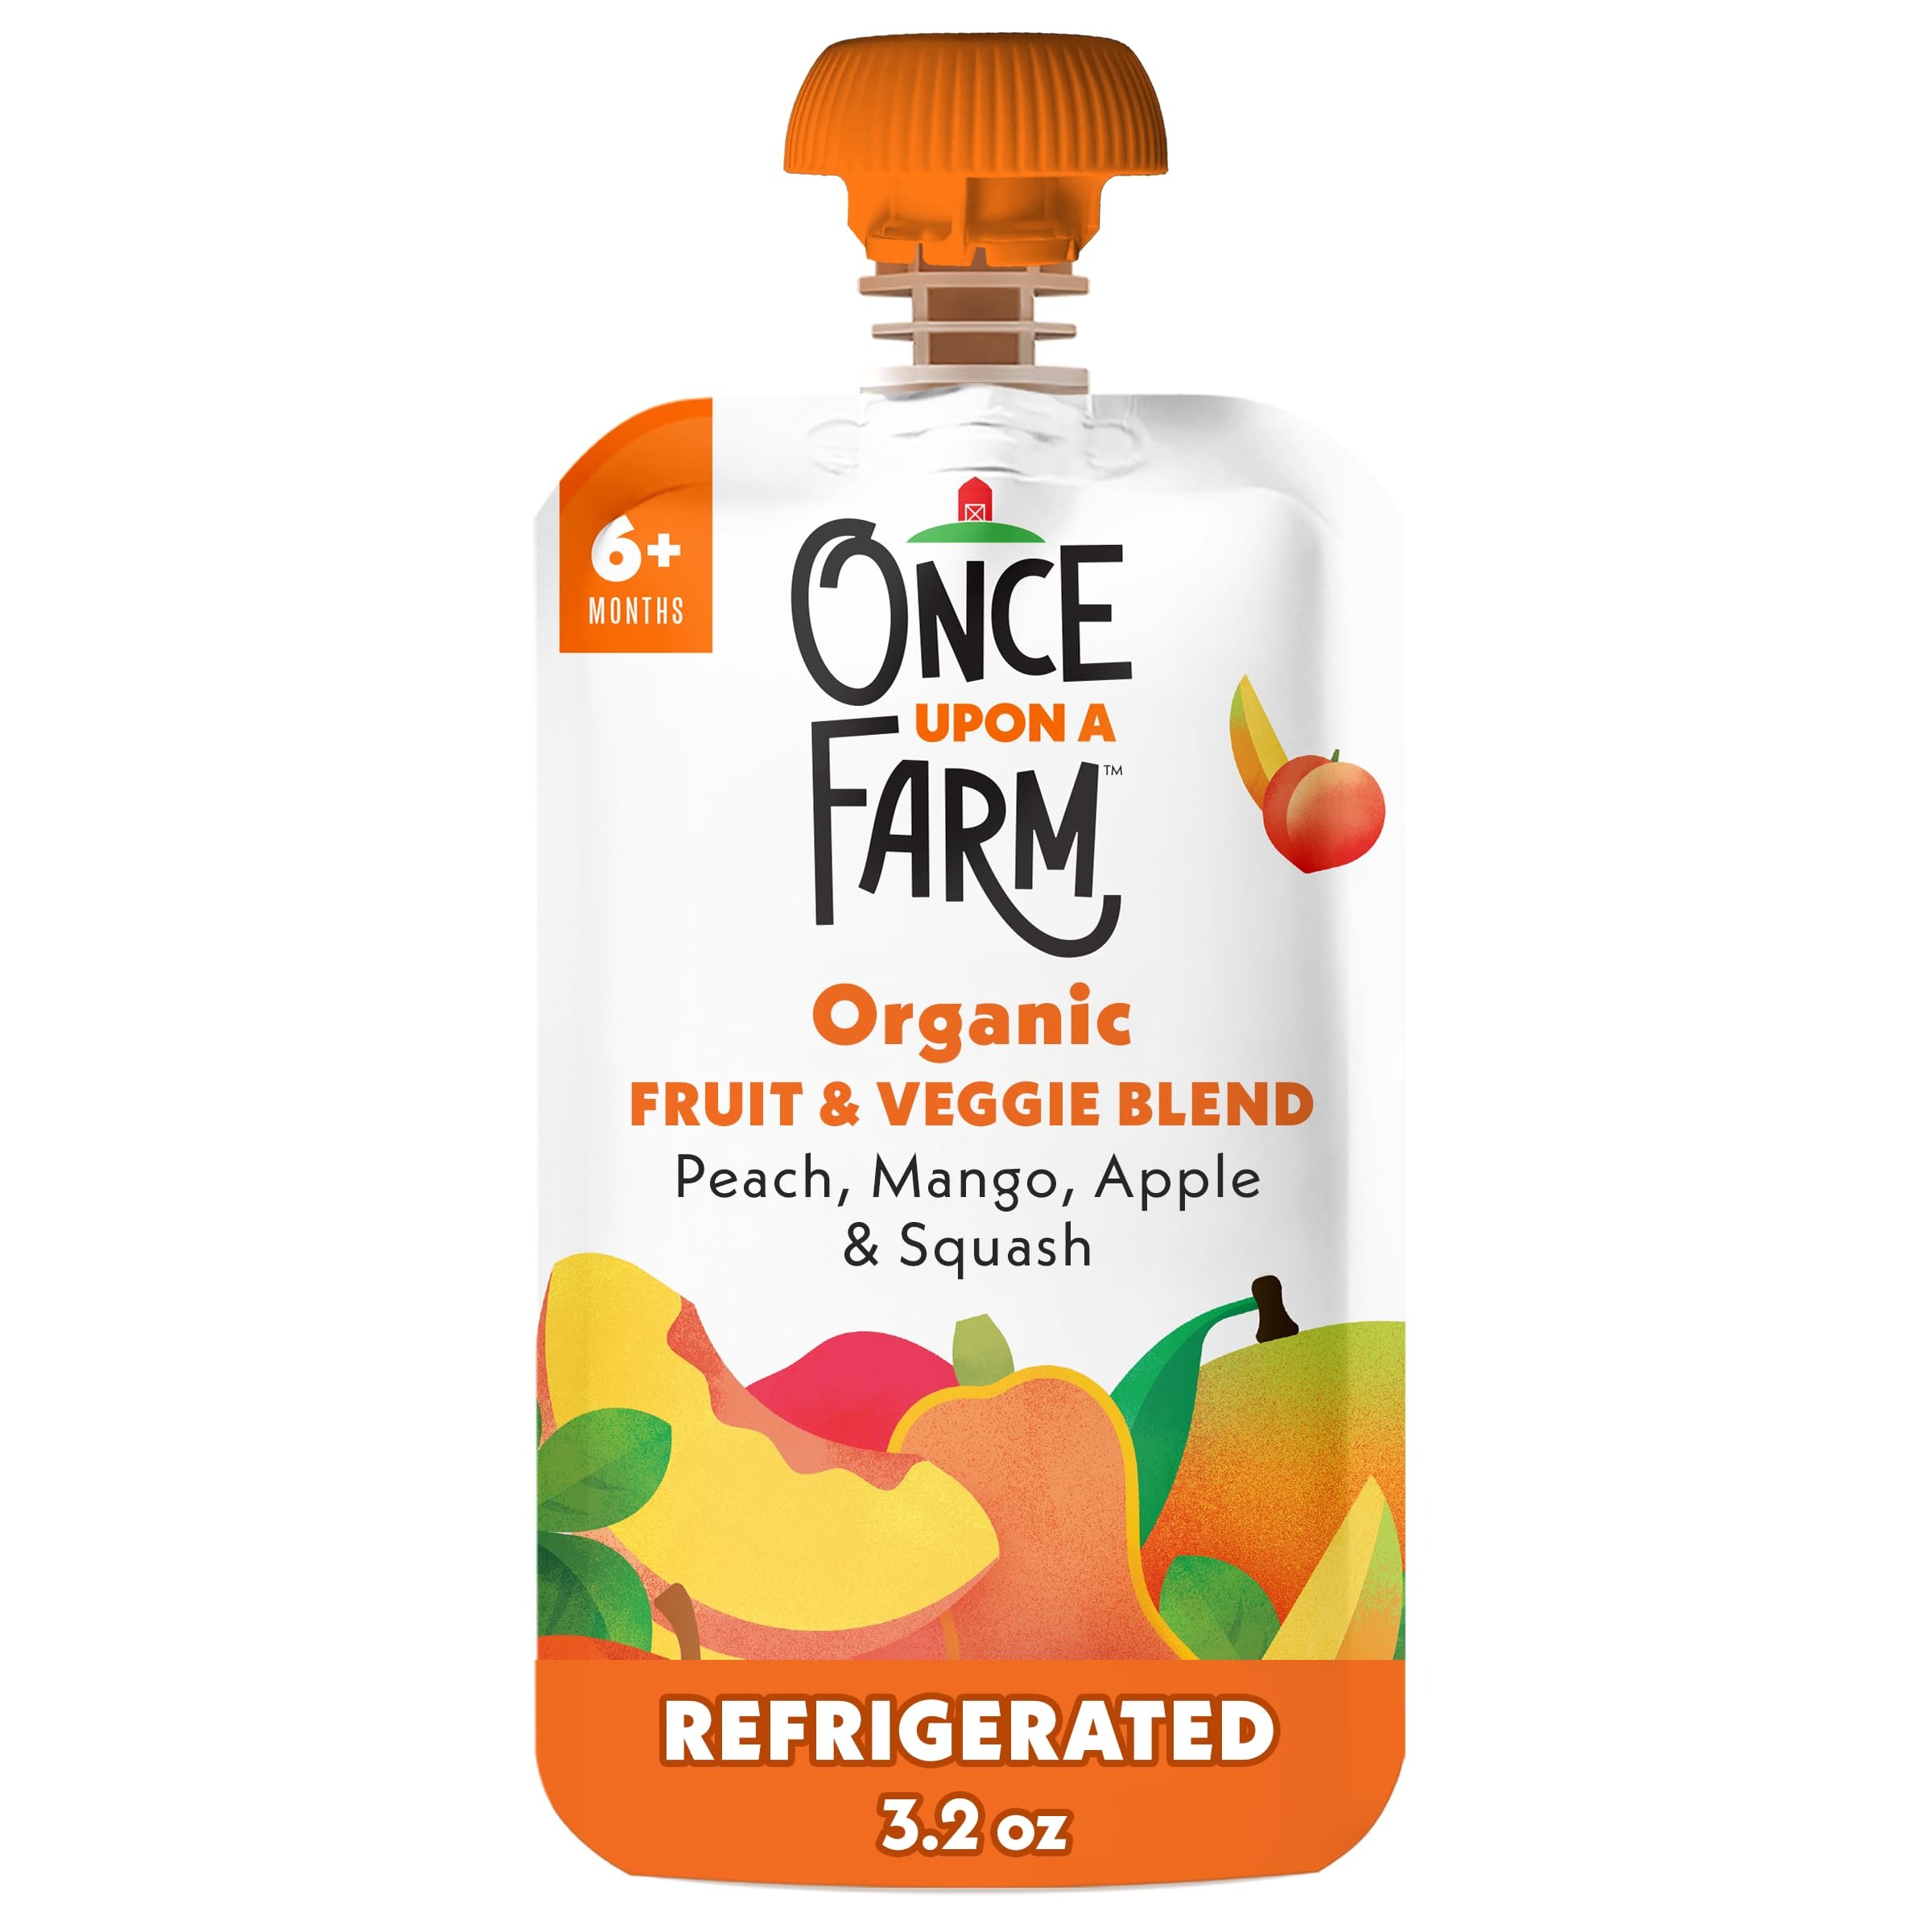
Item Name: ONCE UPON A FARM Organic Mango Apple Squash Basil Pouch, 3.2 OZ
Product Description: Essentials
Value: 3.2
Unit: Ounce

Price: 2.48